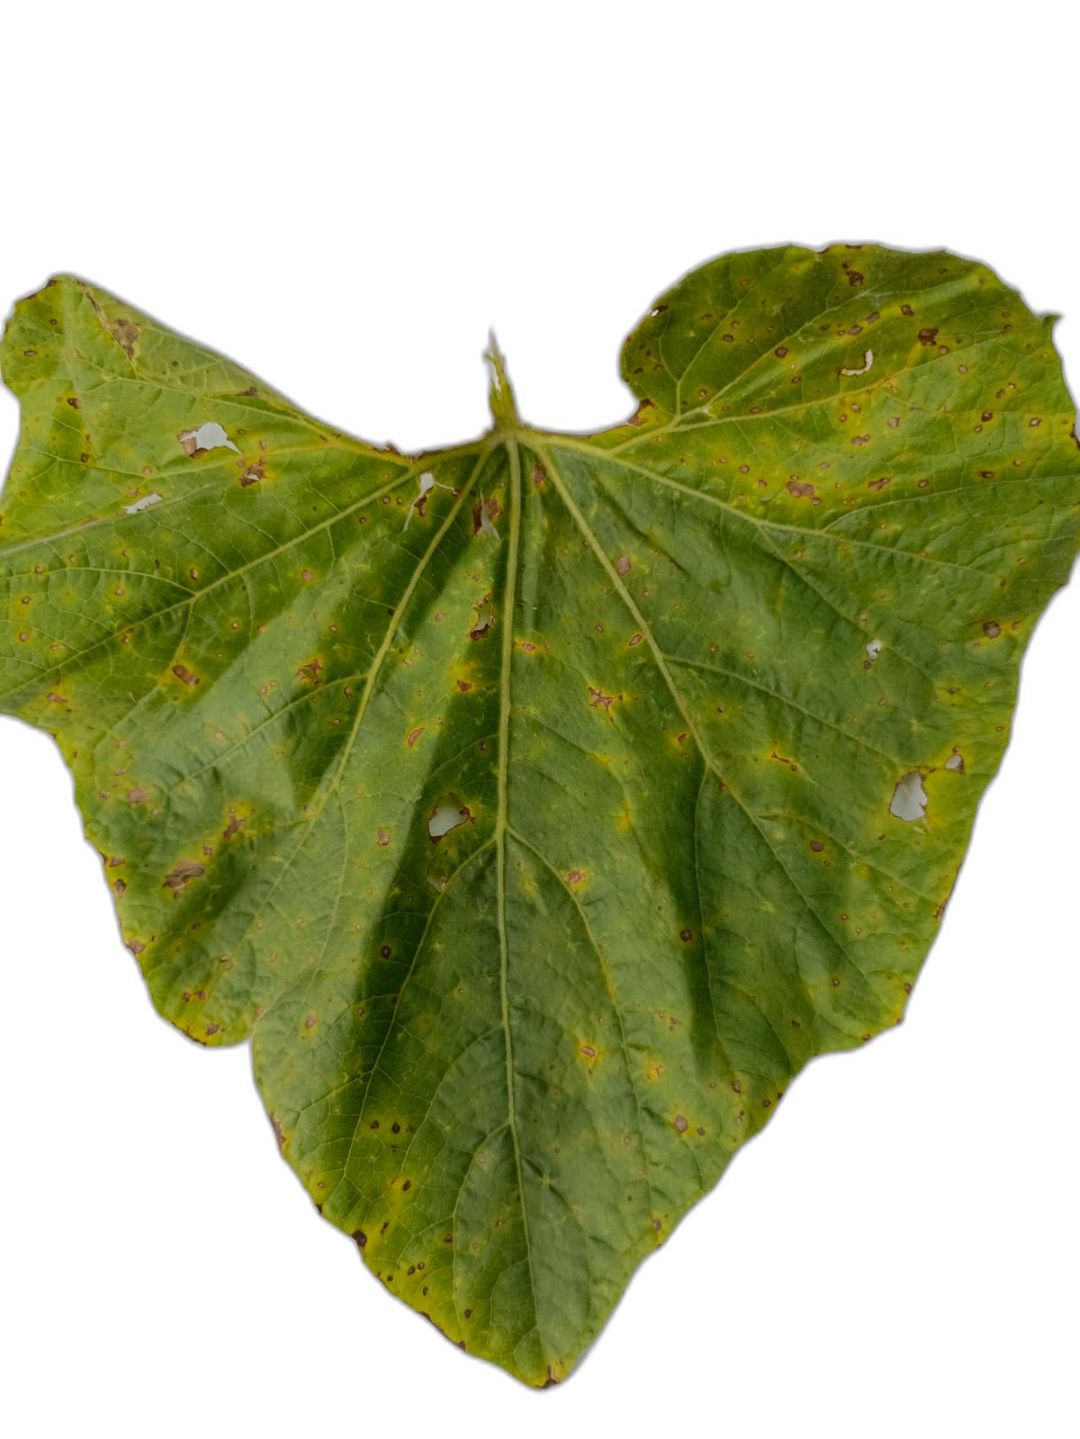
Crop: Bottle Gourd
Label: Alternaria_Leaf_Blight